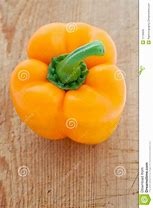
Label: capsicum